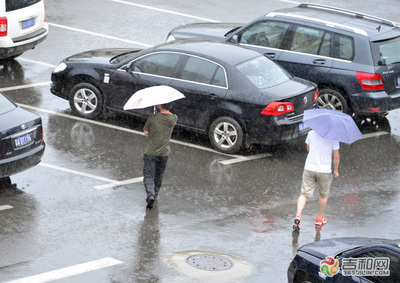
Weather: rain or strom